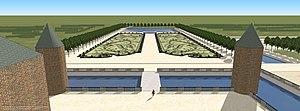
Schéma restituant la perspective du château de Savigny-sur-Orge vers 1700.
Savigny-sur-Orge est une commune française située dans le département de l’Essonne en région Île-de-France.